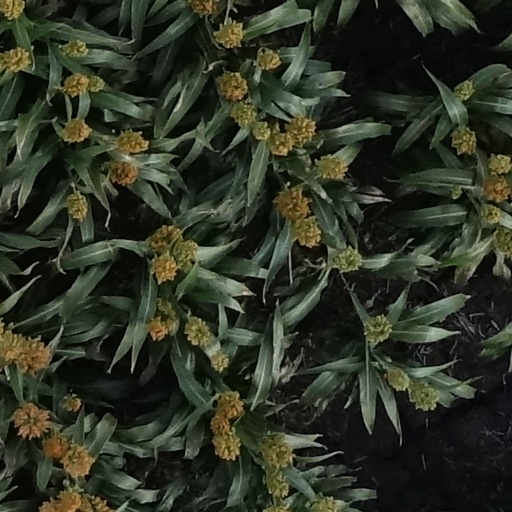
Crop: sorghum